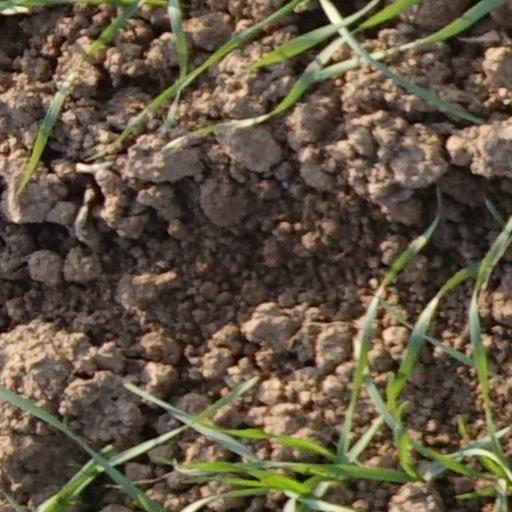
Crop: wheat